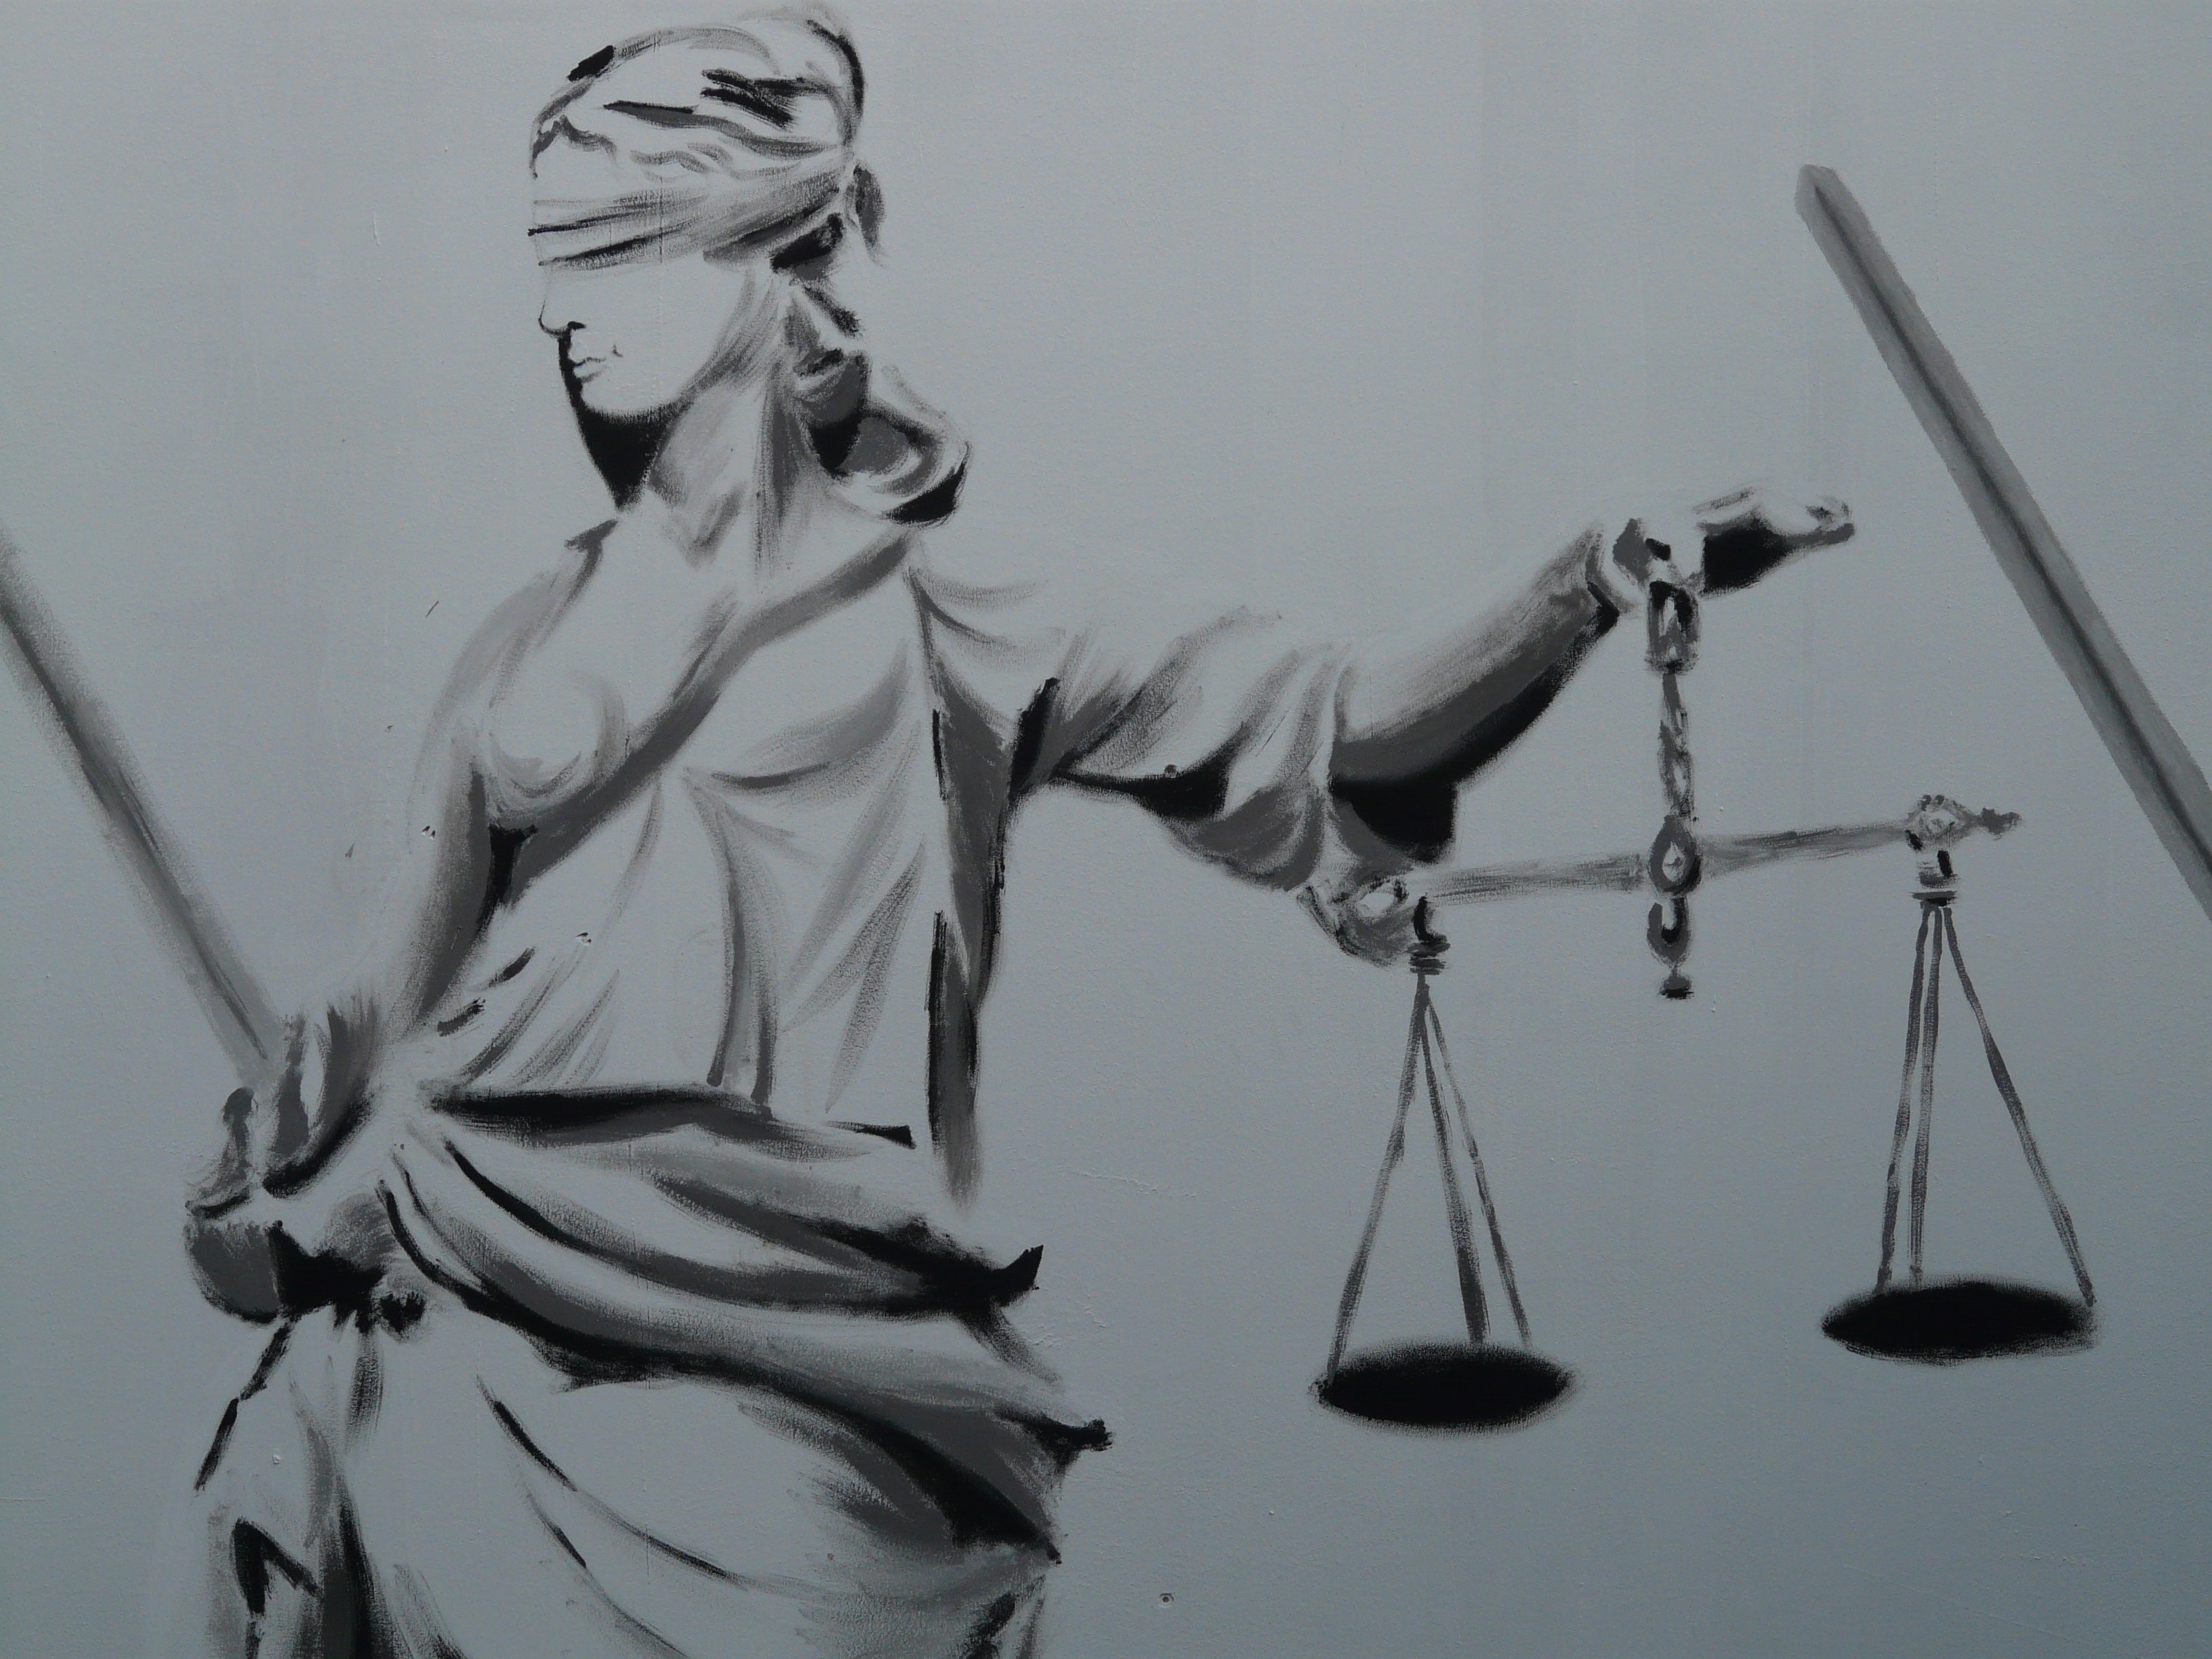
person, abstract, black and white, woman, tie, painting, blindfold, sword, sculpture, art, justice, sketch, drawing, illustration, horizontal, image, justitia, figure drawing, judgmental justitia